Dean Byington

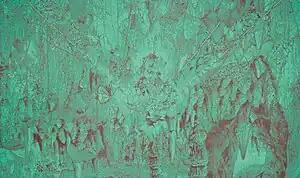
Dean Byington, "Underground #1" (detail), oil on linen, 46" x 42", 2006.

In the 2000s, Byington largely focused on black and white paintings filled edge to edge with detailed renderings of flora, fauna and dilapidated, ramshackle structures, some of them punctuated by washes of jewel-like color (e.g., "King and Queen", 2002). These overgrown scenes were dizzying in their density and perceptually challenging, with flattened spaces lacking traditional entry points or clear distinctions between fore-, middle- and background; noting the images' weaving of old and new visual modes, critics simultaneously compared their pattern-like motifs to ornate wallpaper, Chinese scrolls and modernist painting. The seemingly benign scenes were populated with whimsical, anthropomorphic animals, which upon close inspection, were embroiled in sometimes-savage conflicts that suggested crises and devastations, past and present. John Yau wrote of such works, "Despite their allusions to the Victorian and Symbolist eras, as well as to children's books, Byington's paintings are hardly nostalgic. In fact, these paintings strike me as both visionary and emotionally attuned to the sense of impending disaster that marks our historical moment."